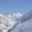
Label: mountain